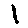
Label: 1